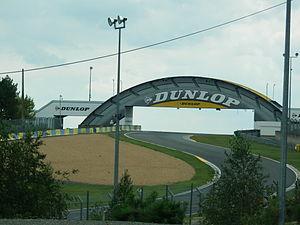
Obermaier Racing est une équipe de sport automobile allemande ayant appartenu à Jürgen Lässig et Otto Altenbach. Elle a participé, en tant qu'équipe privée Porsche, aux championnat du monde des voitures de sport ainsi que dans de nombreux championnats internationaux. L'Obermaier Racing a finalement cessé toute activité en 2004.